Religion in Chile

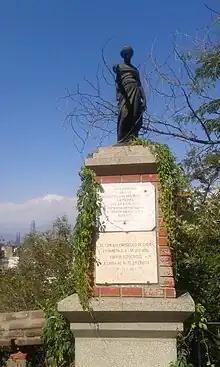
A modest memorial for the Protestants buried at the hillside of the Cerro Santa Lucía in Santiago de Chile. Until 1871, the Catholic Church forbade the burial of "dissidents" in cemeteries.

The Constitution provides for freedom of religion. On June 28 2022, the Constitutional Convention approved a draft constitution that included four paragraphs establishing freedom of religion as a fundamental right.